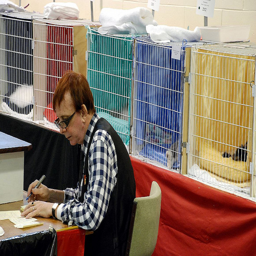
A woman wearing glasses sitting at a table
A person sitting at a table writing on a piece of paper.
An elderly woman writes on a sticky note in front of caged animals.
A lady writes on paper near many colourful cages
A person is at a desk by some colored bins.